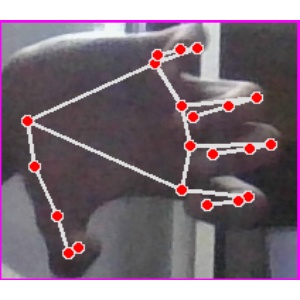
अक्षर: त